Phototroph

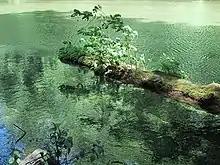
Terrestrial and aquatic phototrophs: plants grow on a fallen log floating in algae-rich water

Phototrophs are organisms that carry out photon capture to produce complex organic compounds (e.g. carbohydrates) and acquire energy. They use the energy from light to carry out various cellular metabolic processes. It is a common misconception that phototrophs are obligatorily photosynthetic. Many, but not all, phototrophs often photosynthesize: they anabolically convert carbon dioxide into organic material to be utilized structurally, functionally, or as a source for later catabolic processes (e.g. in the form of starches, sugars and fats). All phototrophs either use electron transport chains or direct proton pumping to establish an electrochemical gradient which is utilized by ATP synthase, to provide the molecular energy currency for the cell. Phototrophs can be either autotrophs or heterotrophs. If their electron and hydrogen donors are inorganic compounds (e.g., , as in some purple sulfur bacteria, or , as in some green sulfur bacteria) they can be also called lithotrophs, and so, some photoautotrophs are also called photolithoautotrophs. Examples of phototroph organisms are "Rhodobacter capsulatus", "Chromatium", and "Chlorobium".